United Nations Security Council Resolution 589

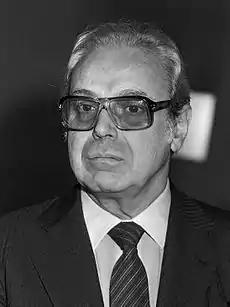
Javier Pérez de Cuéllar

United Nations Security Council Resolution 589, adopted unanimously at a closed meeting on 10 October 1986, having considered the question of the recommendation for the appointment of the Secretary-General of the United Nations, the council recommended to the General Assembly the Mr. Javier Pérez de Cuéllar be appointed for a second five-year term from 1 January 1987, to 31 December 1991.